Insane 2

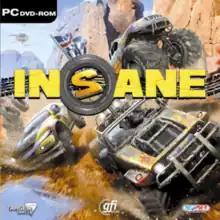
Jewel case cover art

Insane 2 (stylized as In2ane) is an off-road racing game developed by Targem Games. It is the sequel to the 2000 game "Insane" by Invictus Games, and was released for Windows in 2011. Players control one of an assortment of motor vehicles and drive across terrain in locations on most continents of the world, participating in off-road races or completing objectives in one of nine other game modes, such as Capture the Flag.